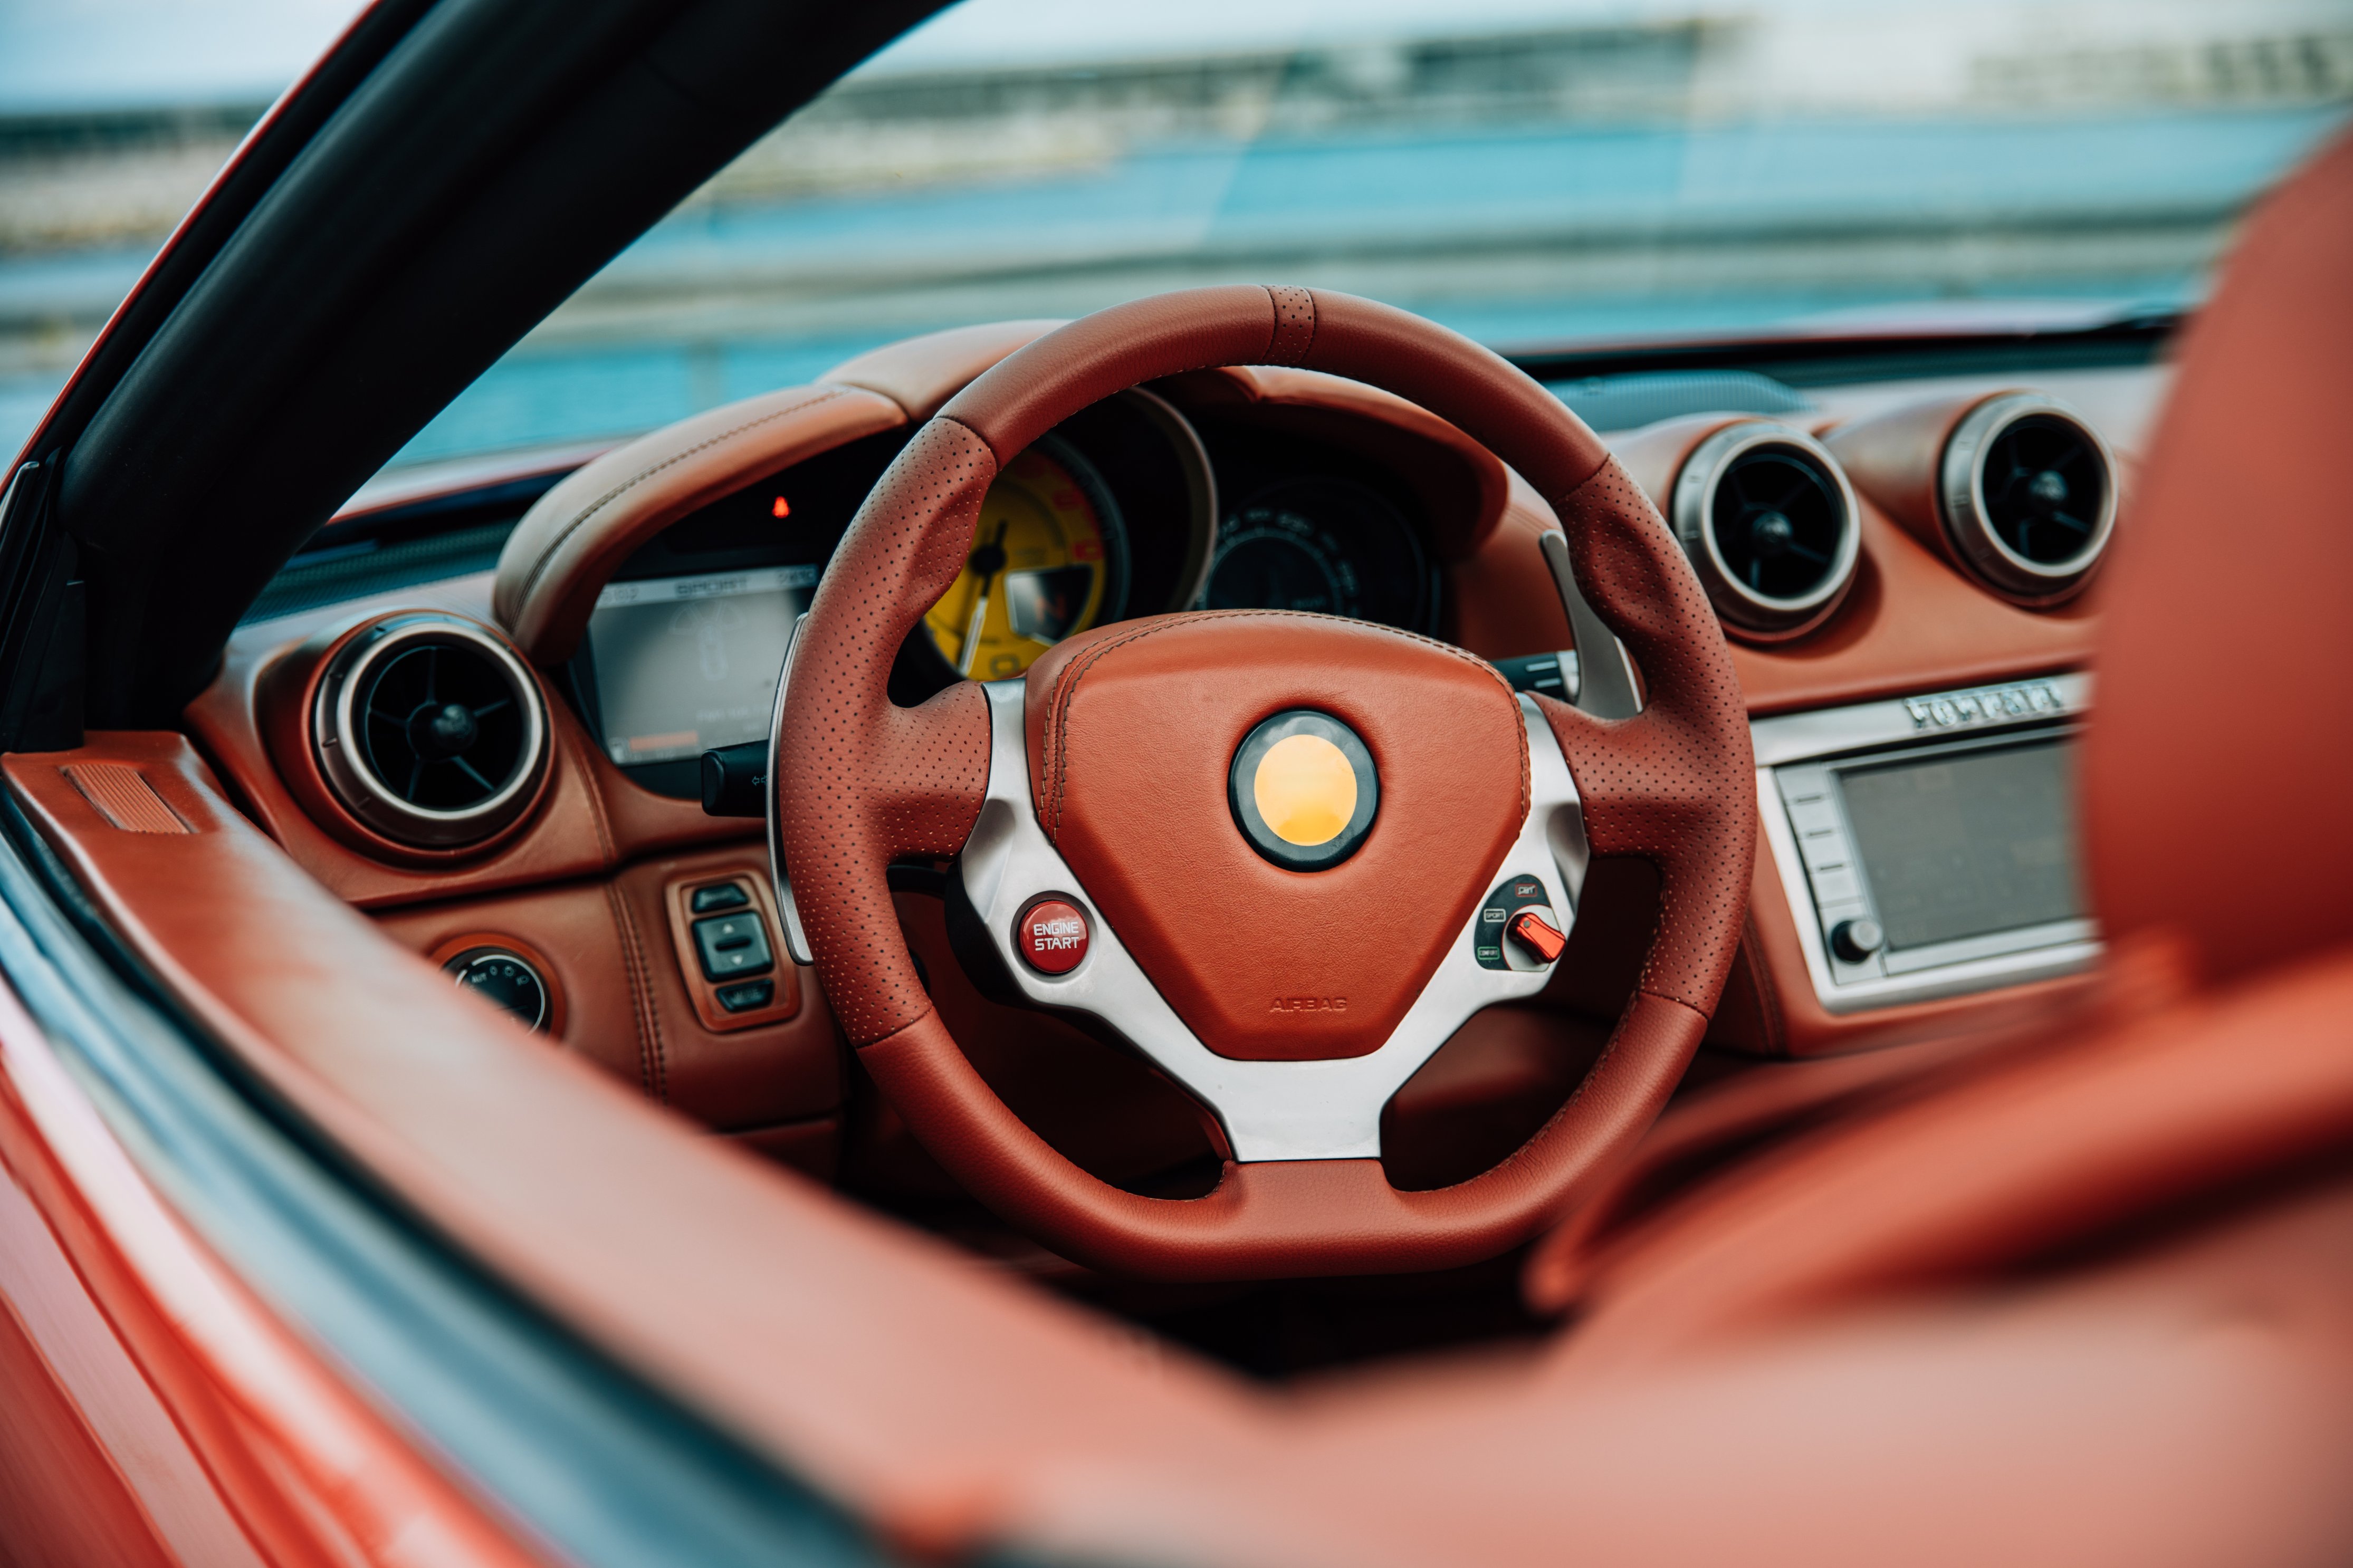
steering wheel, vehicle, car, steering part, luxury vehicle, center console, wheel, automotive design, ferrari california, automotive wheel system, auto part, ferrari 612 scaglietti, driving, supercar, personal luxury car, plant, speedometer, ferrari 599 gtb fiorano, sports car